Coast Mountains

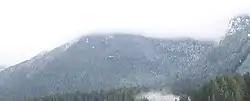
North Shore Mountains near Vancouver

The third and northernmost subdivision of the Coast Mountains is the Boundary Ranges, extending from the Nass River in the south to the Kelsall River in the north. It is also the largest subdivision of the Coast Mountains, spanning the British Columbia-Alaska border and northwards into Yukon flanking the west side of the Yukon River drainage as far as Champagne Pass, north of which being the Yukon Ranges. The Boundary Ranges include several large icefields, including the Juneau Icefield between Juneau, Alaska and Atlin Lake in British Columbia, and the Stikine Icecap, which lies between the lower Stikine River and the Whiting River.